Pul-i-Darunteh Aramaic inscription

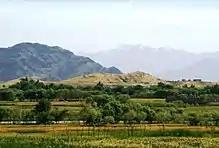
Lampaka valley, Laghman Province.

The Pul-i-Darunteh Aramaic inscription, also called Aramaic inscription of Lampaka, is an inscription on a rock in the valley of Laghman ("Lampaka" being the transcription in Sanskrit of "Laghman"), Afghanistan, written in Aramaic by the Indian emperor Ashoka around 260 BCE. It was discovered in 1932 at a place called Pul-i-Darunteh. Since Aramaic was the official language of the Achaemenid Empire, which disappeared in 320 BCE with the conquests of Alexander the Great, it seems that this inscription was addressed directly to the populations of this ancient empire still present in northwestern India, or to border populations for whom Aramaic remained the language of use.